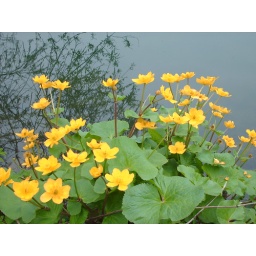
flowers by the lake